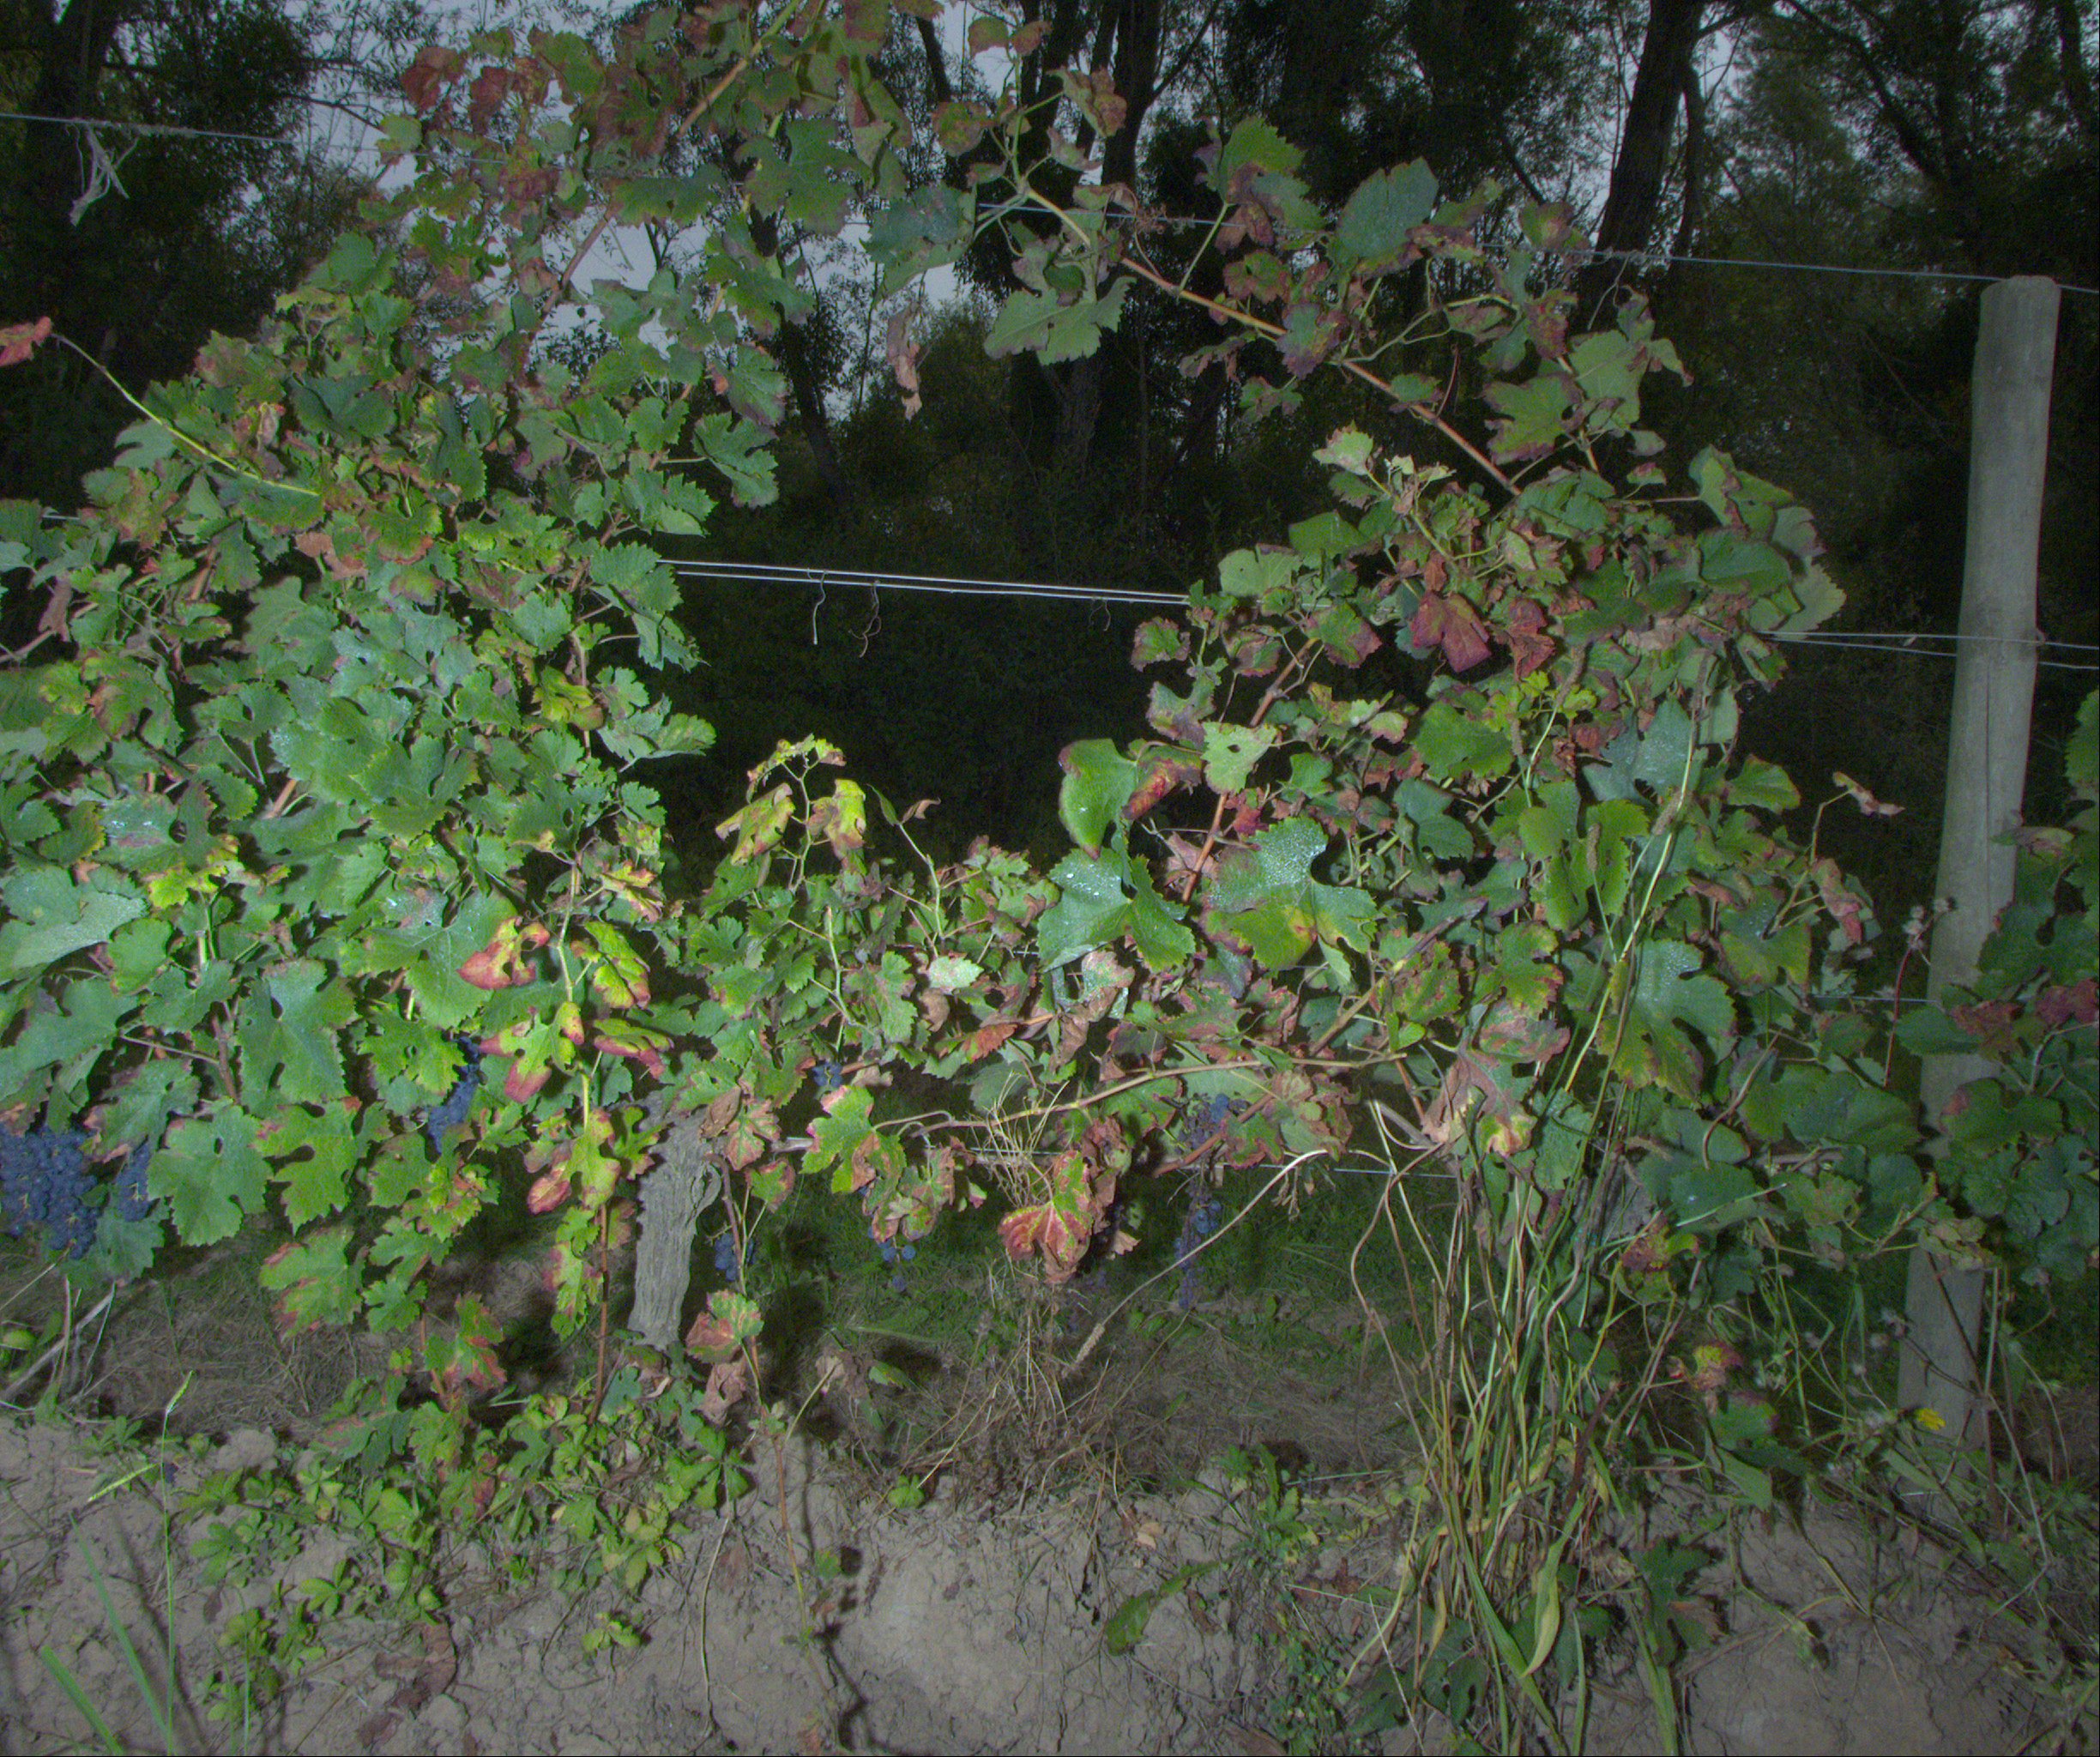
Grape variety: merlot
Disease: esca